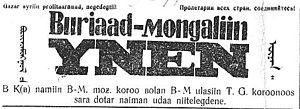
Le bouriate est une langue mongole parlée en Russie, dans la république de Bouriatie, et par des populations moins nombreuses en Mongolie et en Chine, dans l'Est de la Mongolie-Intérieure. C'est la langue des Bouriates.